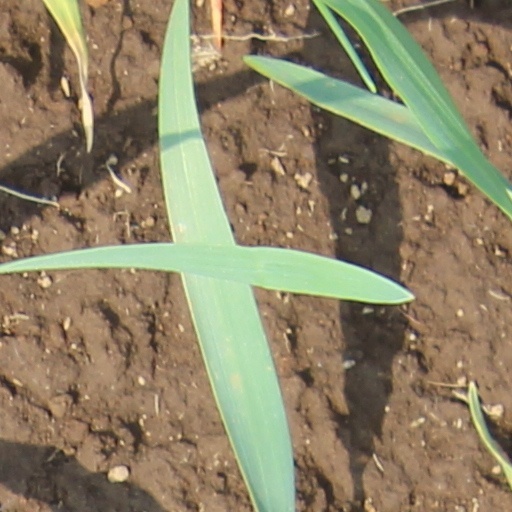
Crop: wheat